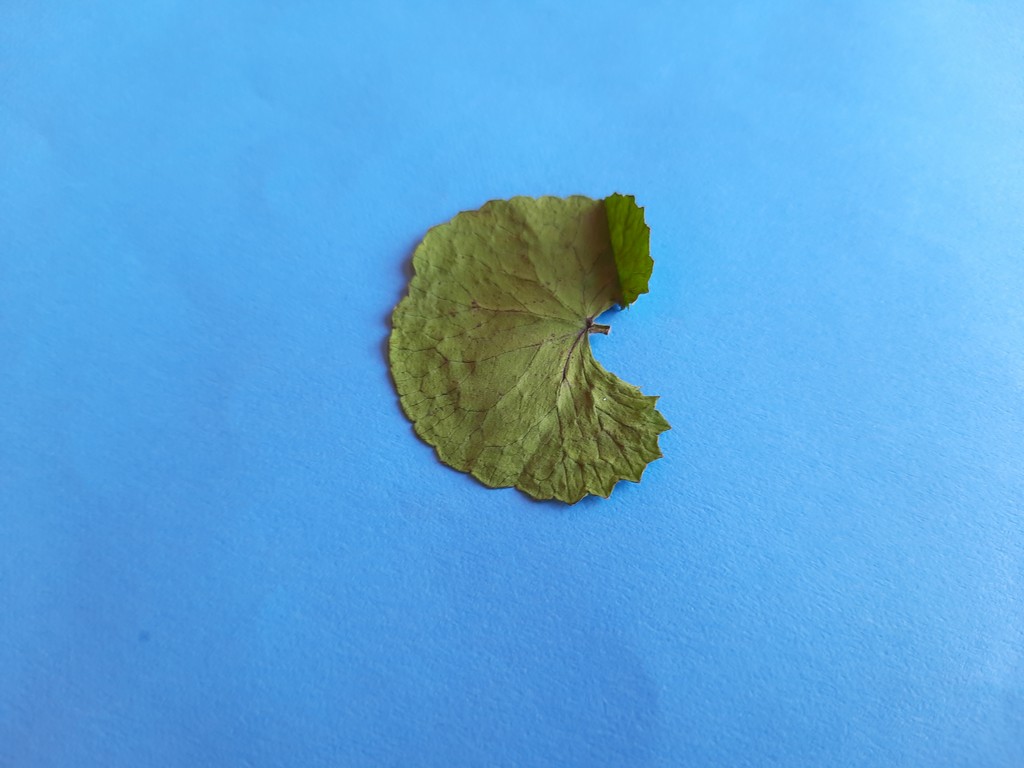
Label: Dried